Bobby Rogers

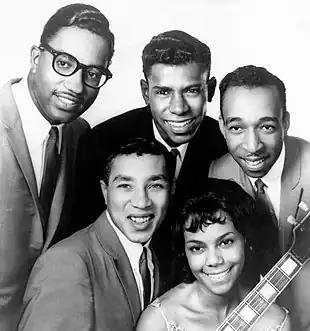
The Miracles, 1962. Clockwise from top left: Bobby Rogers, Marv Tarplin, Ronald White, Claudette Robinson, and Smokey Robinson.

The 1960 single "Shop Around", with Smokey Robinson on lead, was Motown's first number one hit on the R&B singles chart, and the first big hit for the Miracles. The song was also Motown's first million selling hit single. The Miracles scored many more hits over the years including the #1 classics "Tears Of A Clown", and "Love Machine".